Mary Lemon Waller

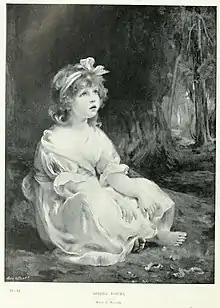
Mary Lemon Waller – Spring Voices

Mary Lemon was born to Rev. Hugh Fowler of Burnwood, Gloucestershire. She began her education in art at an Art School in Gloucester, and later studied at the Royal Academy schools. Waller began exhibiting paintings as early as age 20, and exhibited at the Royal Academy from 1877 to 1904. She married genre painter Samuel Edmund Waller in 1874; the couple lived in London and had one son. Waller exhibited her work at the Palace of Fine Arts at the 1893 World's Columbian Exposition in Chicago, Illinois. In 1925, Waller became a member of the Royal Society of Portrait Painters.